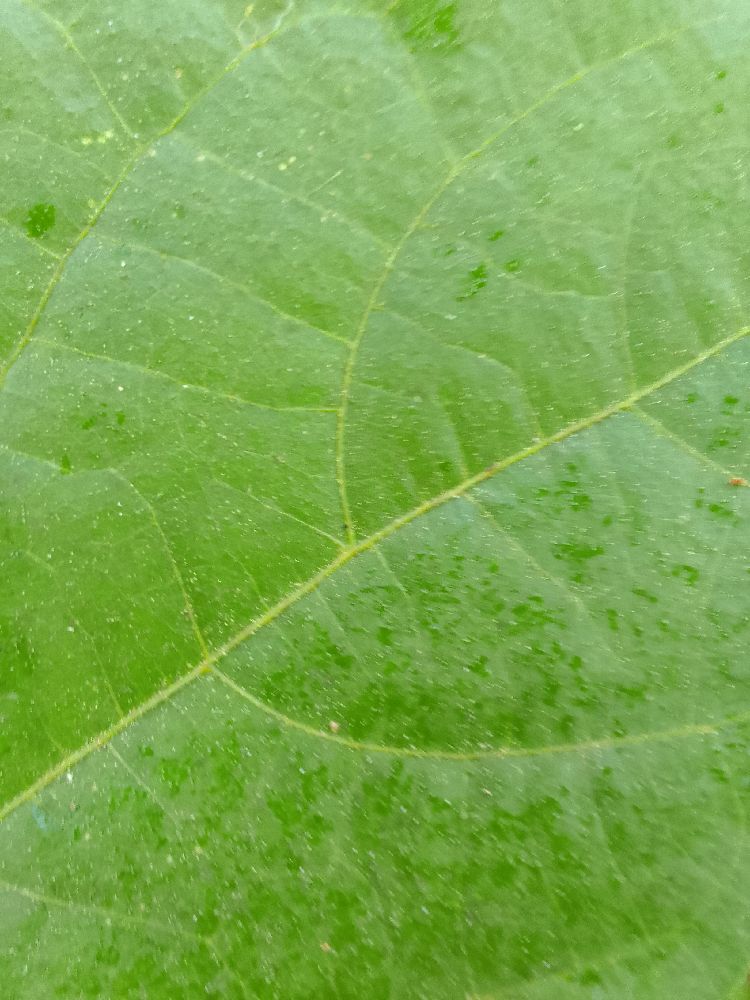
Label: healthy